Mundo Mo'y Akin

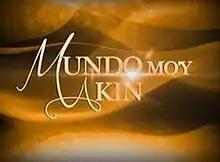
Title card

( / international title: "Deception") is a 2013 Philippine television drama series broadcast by GMA Network. Directed by Andoy Ranay, it stars Sunshine Dizon, Angelika Dela Cruz, Alden Richards and Louise delos Reyes. It premiered on March 18, 2013 on the network's Telebabad line up. The series concluded on September 6, 2013 with a total of 122 episodes.